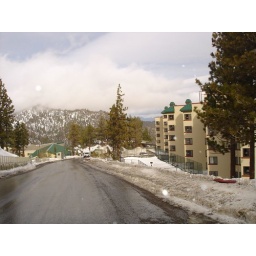
I'm walking down the hill from the lodge. Its raining in Jan at 7500 feet. sucks.